Jeff Rawle

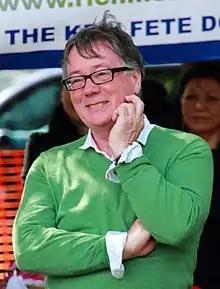
Rawle in 2011

Jeffrey Alan Rawle (born 20 July 1951) is a British actor. He is known for playing Billy in "Billy Liar" (1973–1974), and for portraying George Dent in the news-gathering sitcom "Drop the Dead Donkey" (1990–1998), and Silas Blissett in "Hollyoaks" (2010–2022). Other credits include "Minder" (1993), "Doc Martin" (2004), "Harry Potter and the Goblet of Fire" (2005), "Grantchester" (2023), and "Beyond Paradise" (2024).